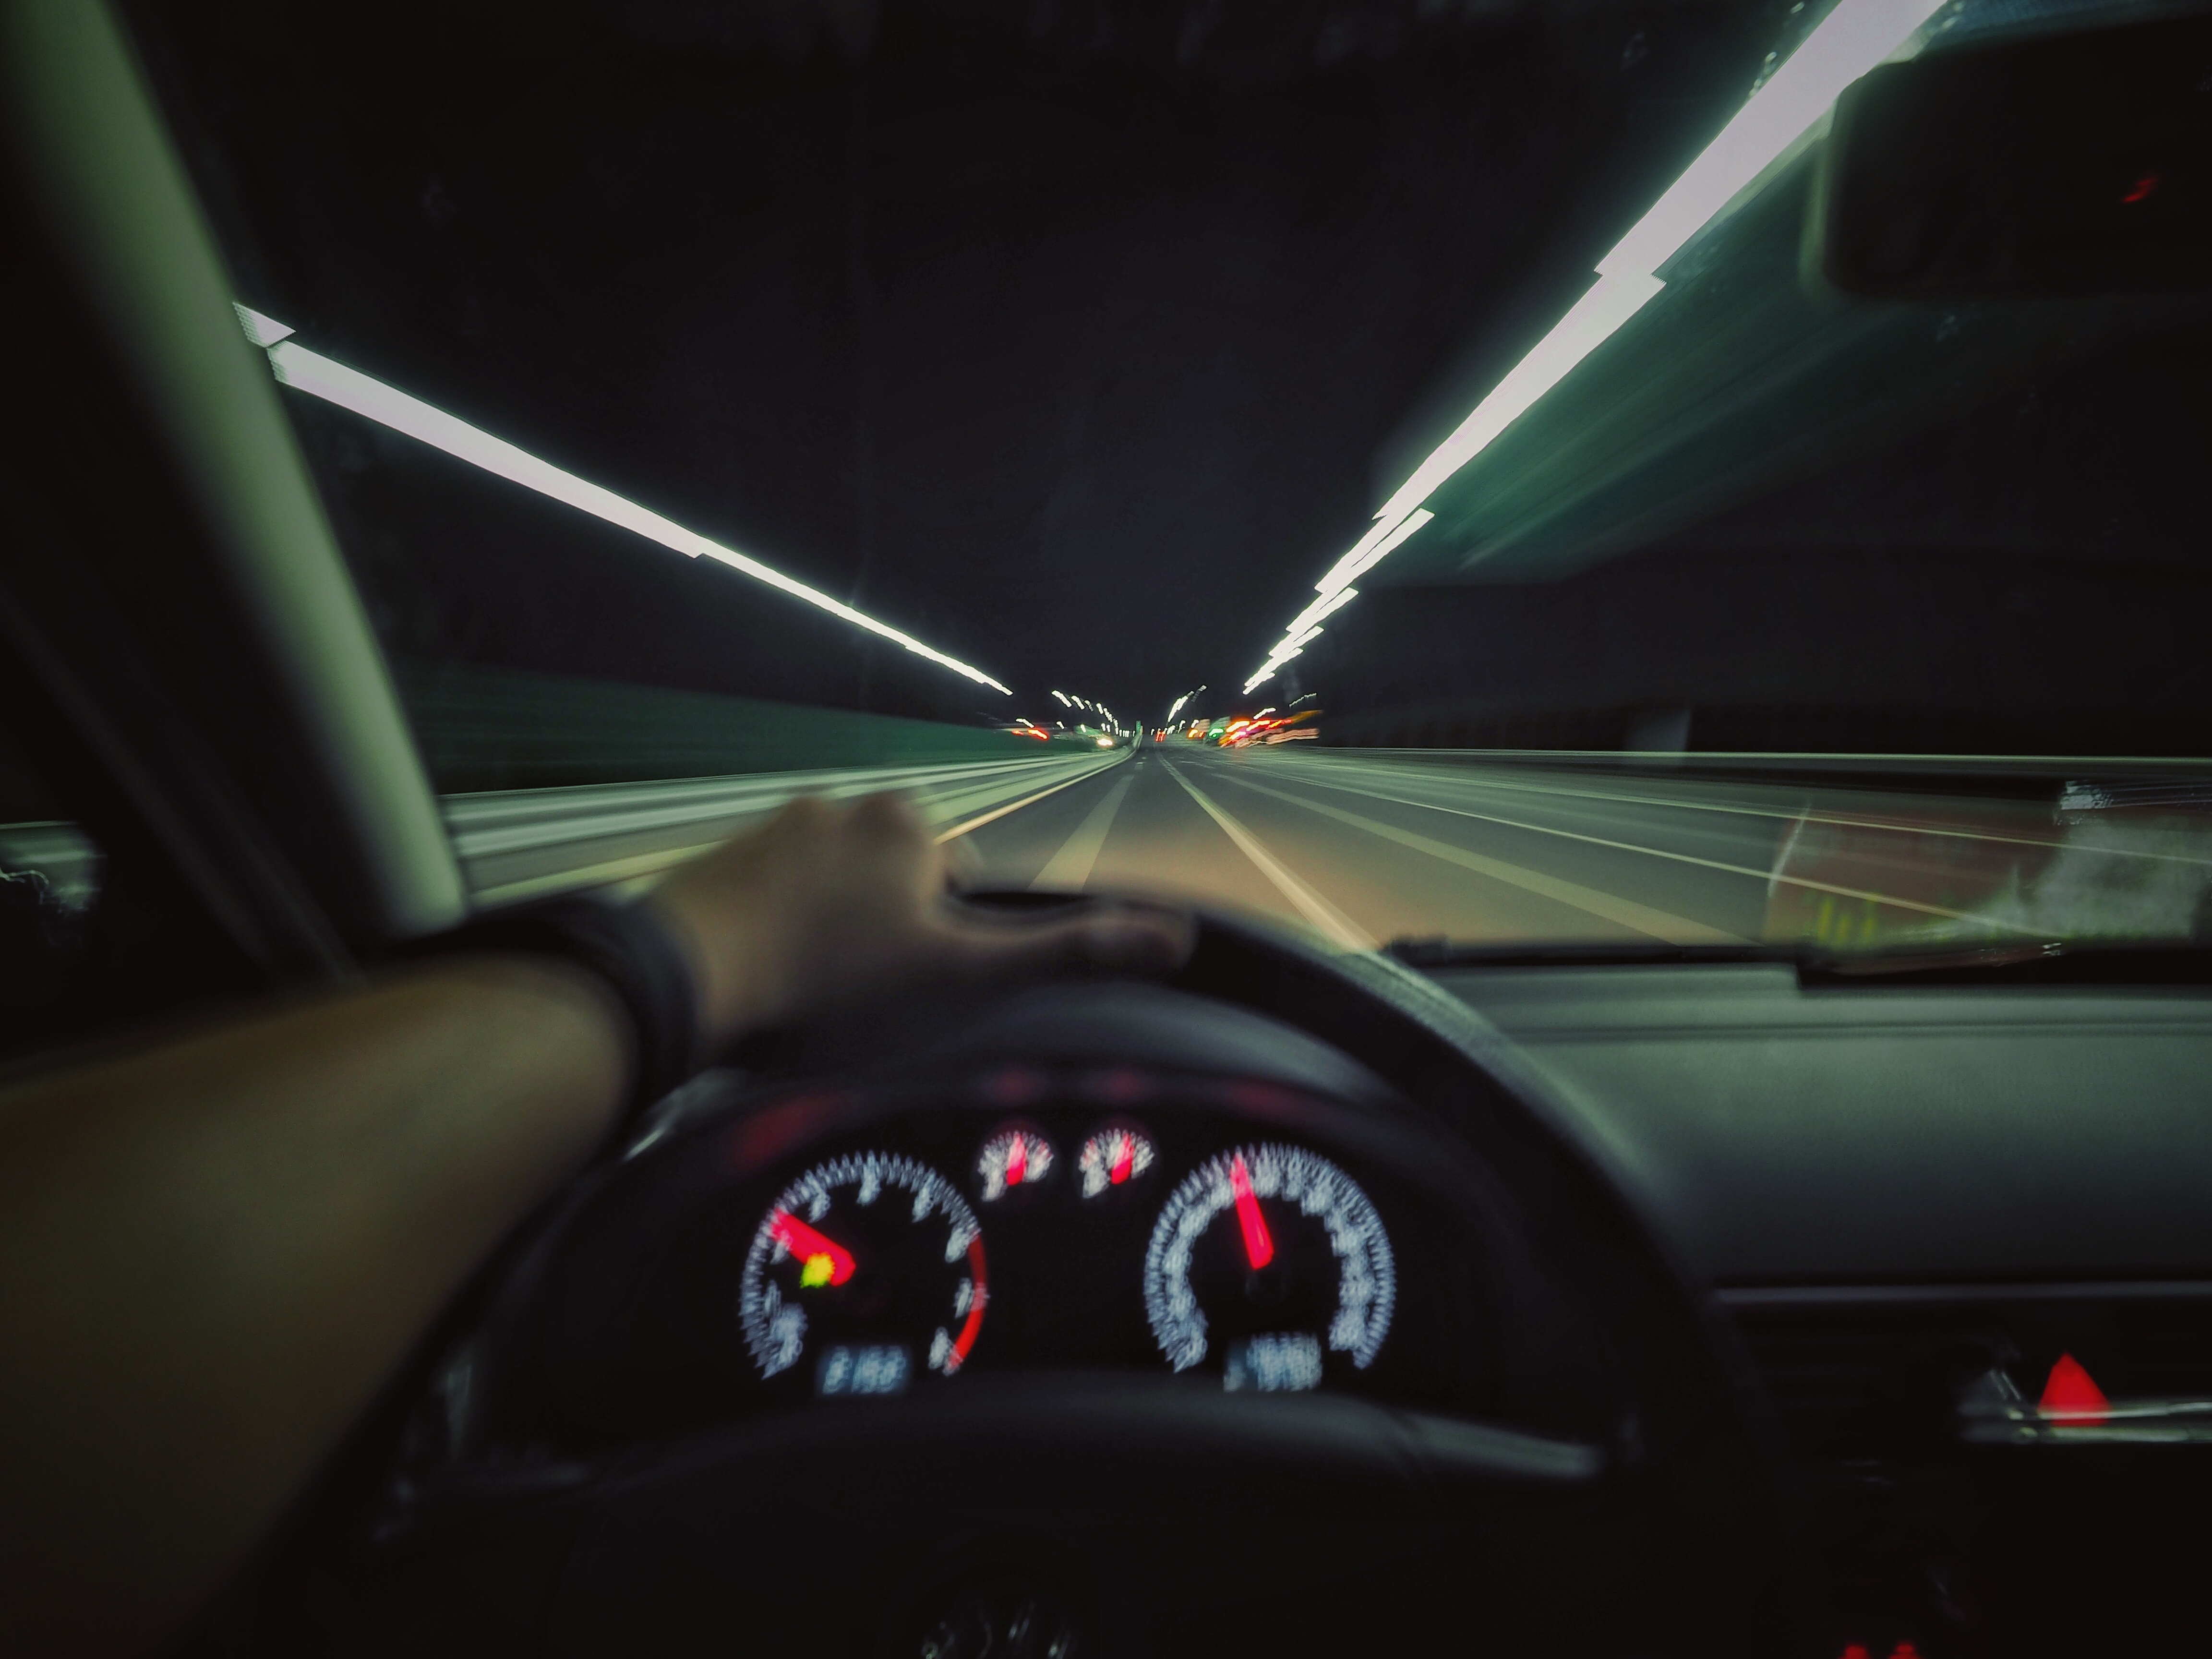
car, wheel, driving, vehicle, windshield, steering wheel, sports car, supercar, screenshot, automobile make, automotive exterior, automotive design, luxury vehicle